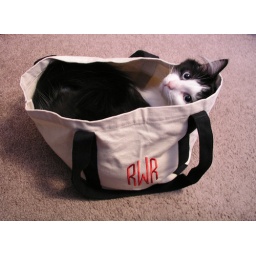
He just crawled in this bag on his own and I found him sleeping there.